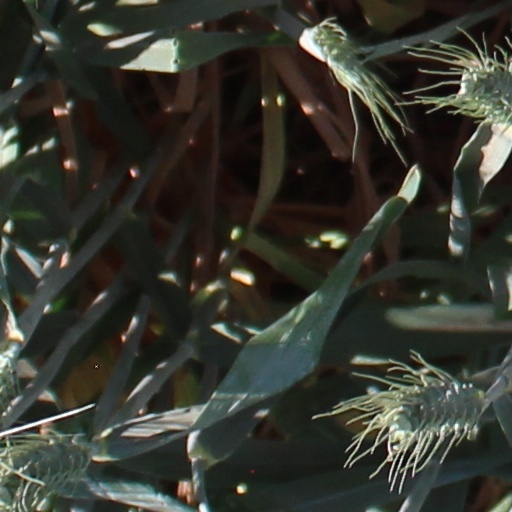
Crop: wheat